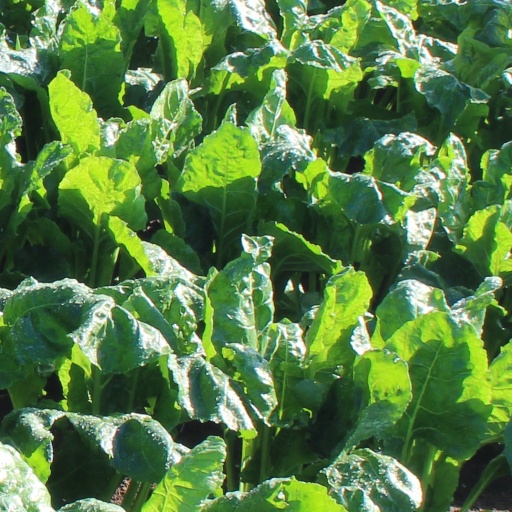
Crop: sugar beet